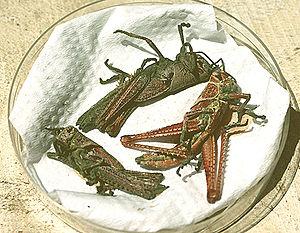
Metarhizium acridum est le nouveau nom donné à un groupe d'isolats fongiques qui infectent presque uniquement les criquets. Auparavant cette espèce avait le rang de variété sous Metarhizium anisopliae et plus tôt les isolats concernés étaient désignés comme M. flavoviride.